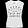
Label: T - shirt / top